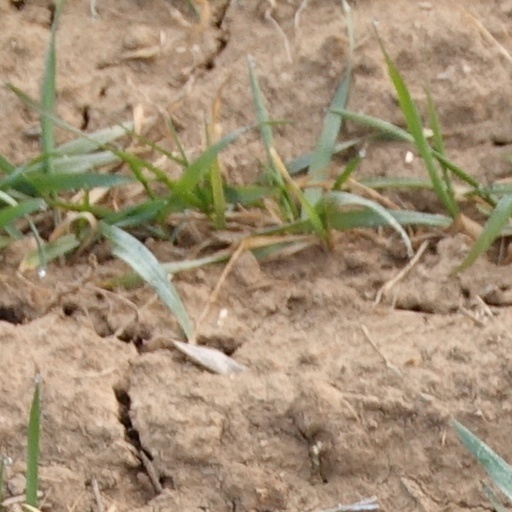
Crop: wheat